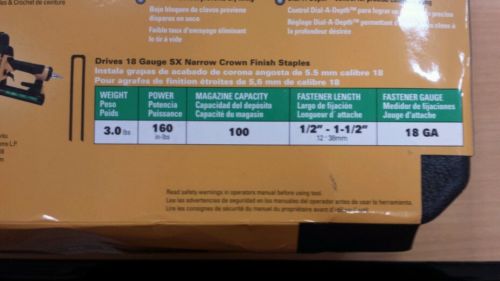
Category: stapler